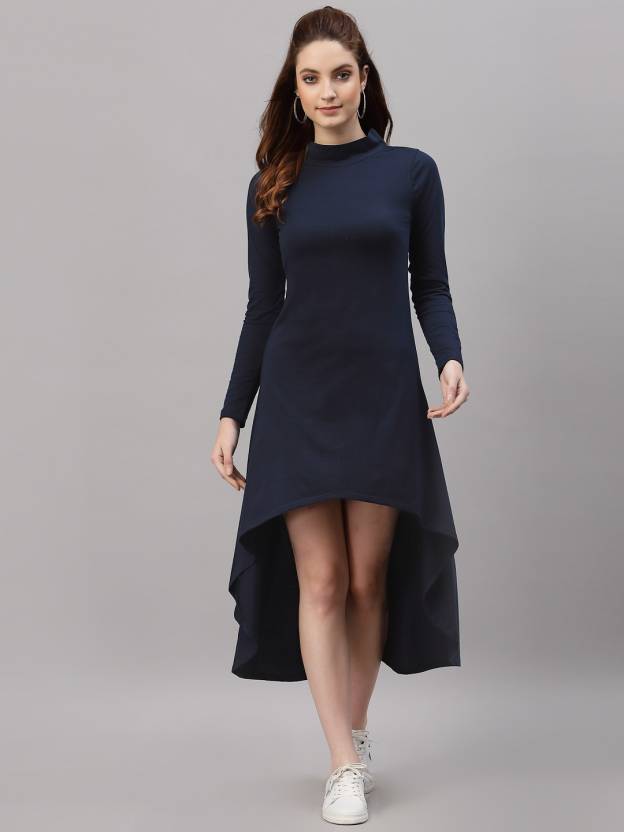
Product: Women High Low Blue Dress
Price: ₹419
Colors: Blue
Pattern: Solid
Description: Women's pure cotton solid mid-thigh length and full sleeves dress, this blue dress women for party wear casual wear and also you need to add this dress for holiday season. Detailed with a high neck dress for women It is a must have, stylish and versatile look for your wardrobe!
Other details: Material Type:Pure Cotton, Pattern: Solid, Fit Type:Slim Fit